Loyola University Maryland

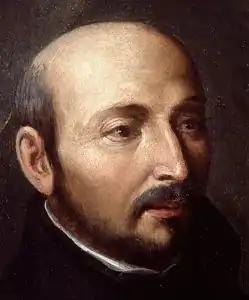
Ignatius of Loyola

The Society of Jesus founded Loyola University Maryland in the tradition of Ignatius of Loyola. The Society of Jesus, and therefore Loyola University Maryland, operate according to the mandate Ad maiorem Dei gloriam (AMDG), directing their ends toward that which brings forth the "greater glory of God." This cornerstone of the Jesuit philosophy functions to remind students that their education is meant to be applied toward the betterment of humanity and God's worship, in particular. Loyola's focus on cura personalis or the whole person's education functions to attain that end. A broad base of knowledge, supported by a strong liberal arts core, prepares Jesuit students to undertake the goal of AMDG.